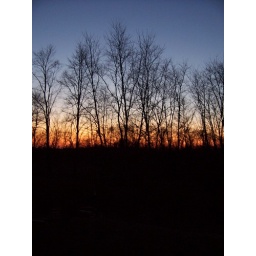
I kinda like this shot better than the other cuz the red in the sky is centered